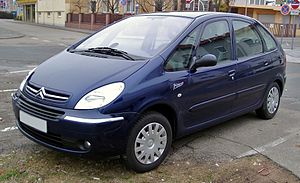
Citroën Xsara Picasso / Generelt
Citroën Xsara Picasso var en kompakt MPV fra Citroën, som blev præsenteret i november 1999 og kom på markedet i januar 2000. Modellen var baseret på den lille mellemklassebil Citroën Xsara, og var den første kompakte MPV fra Citroën.